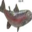
Label: trout